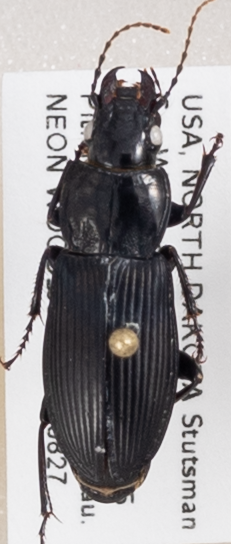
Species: Pterostichus melanarius melanarius
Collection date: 2019-08-27
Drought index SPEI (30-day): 1.254
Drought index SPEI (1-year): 1.28
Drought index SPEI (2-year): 0.748